1975 Banqiao Dam failure

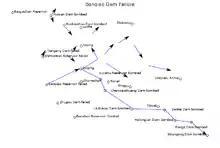
Rough diagram of water flow during the dam failure

Communication with the dam operators was largely lost due to failures. On August 6, a request to open the dam was rejected because of the existing flooding in downstream areas.